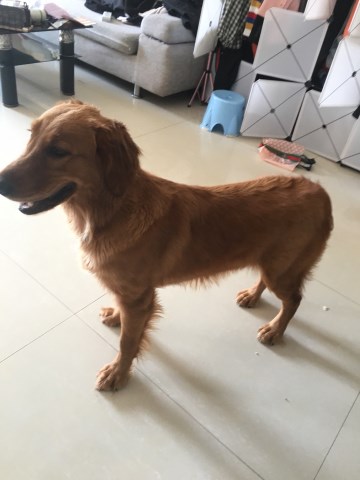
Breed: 5355-n000126-golden_retriever